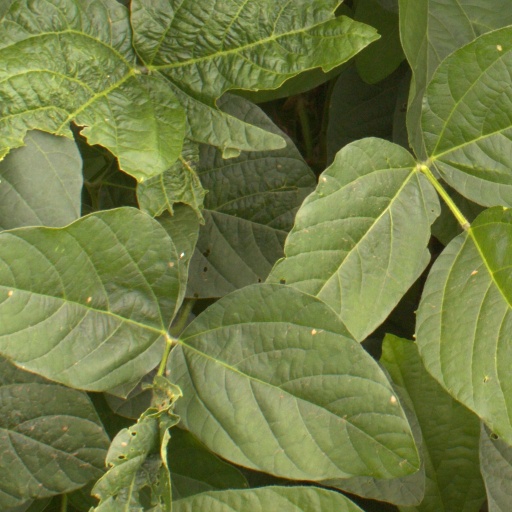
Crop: soybean